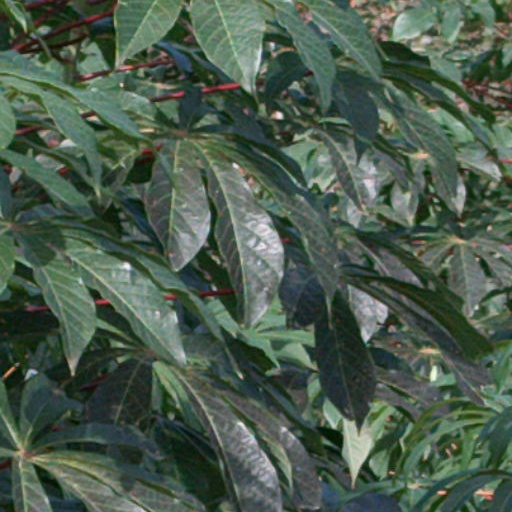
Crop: cassava